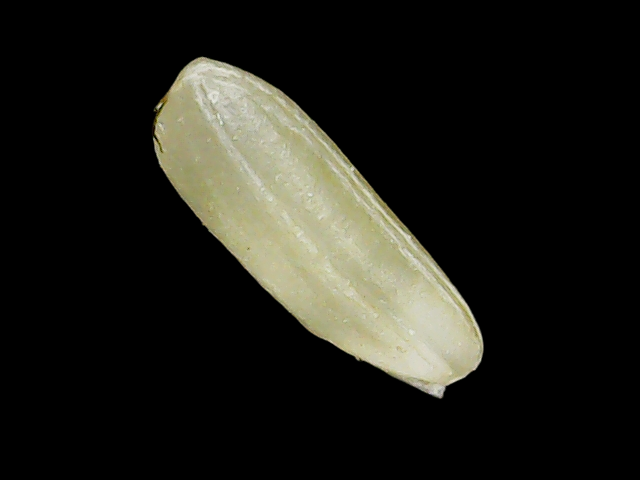
Rice variety: Binadhan23